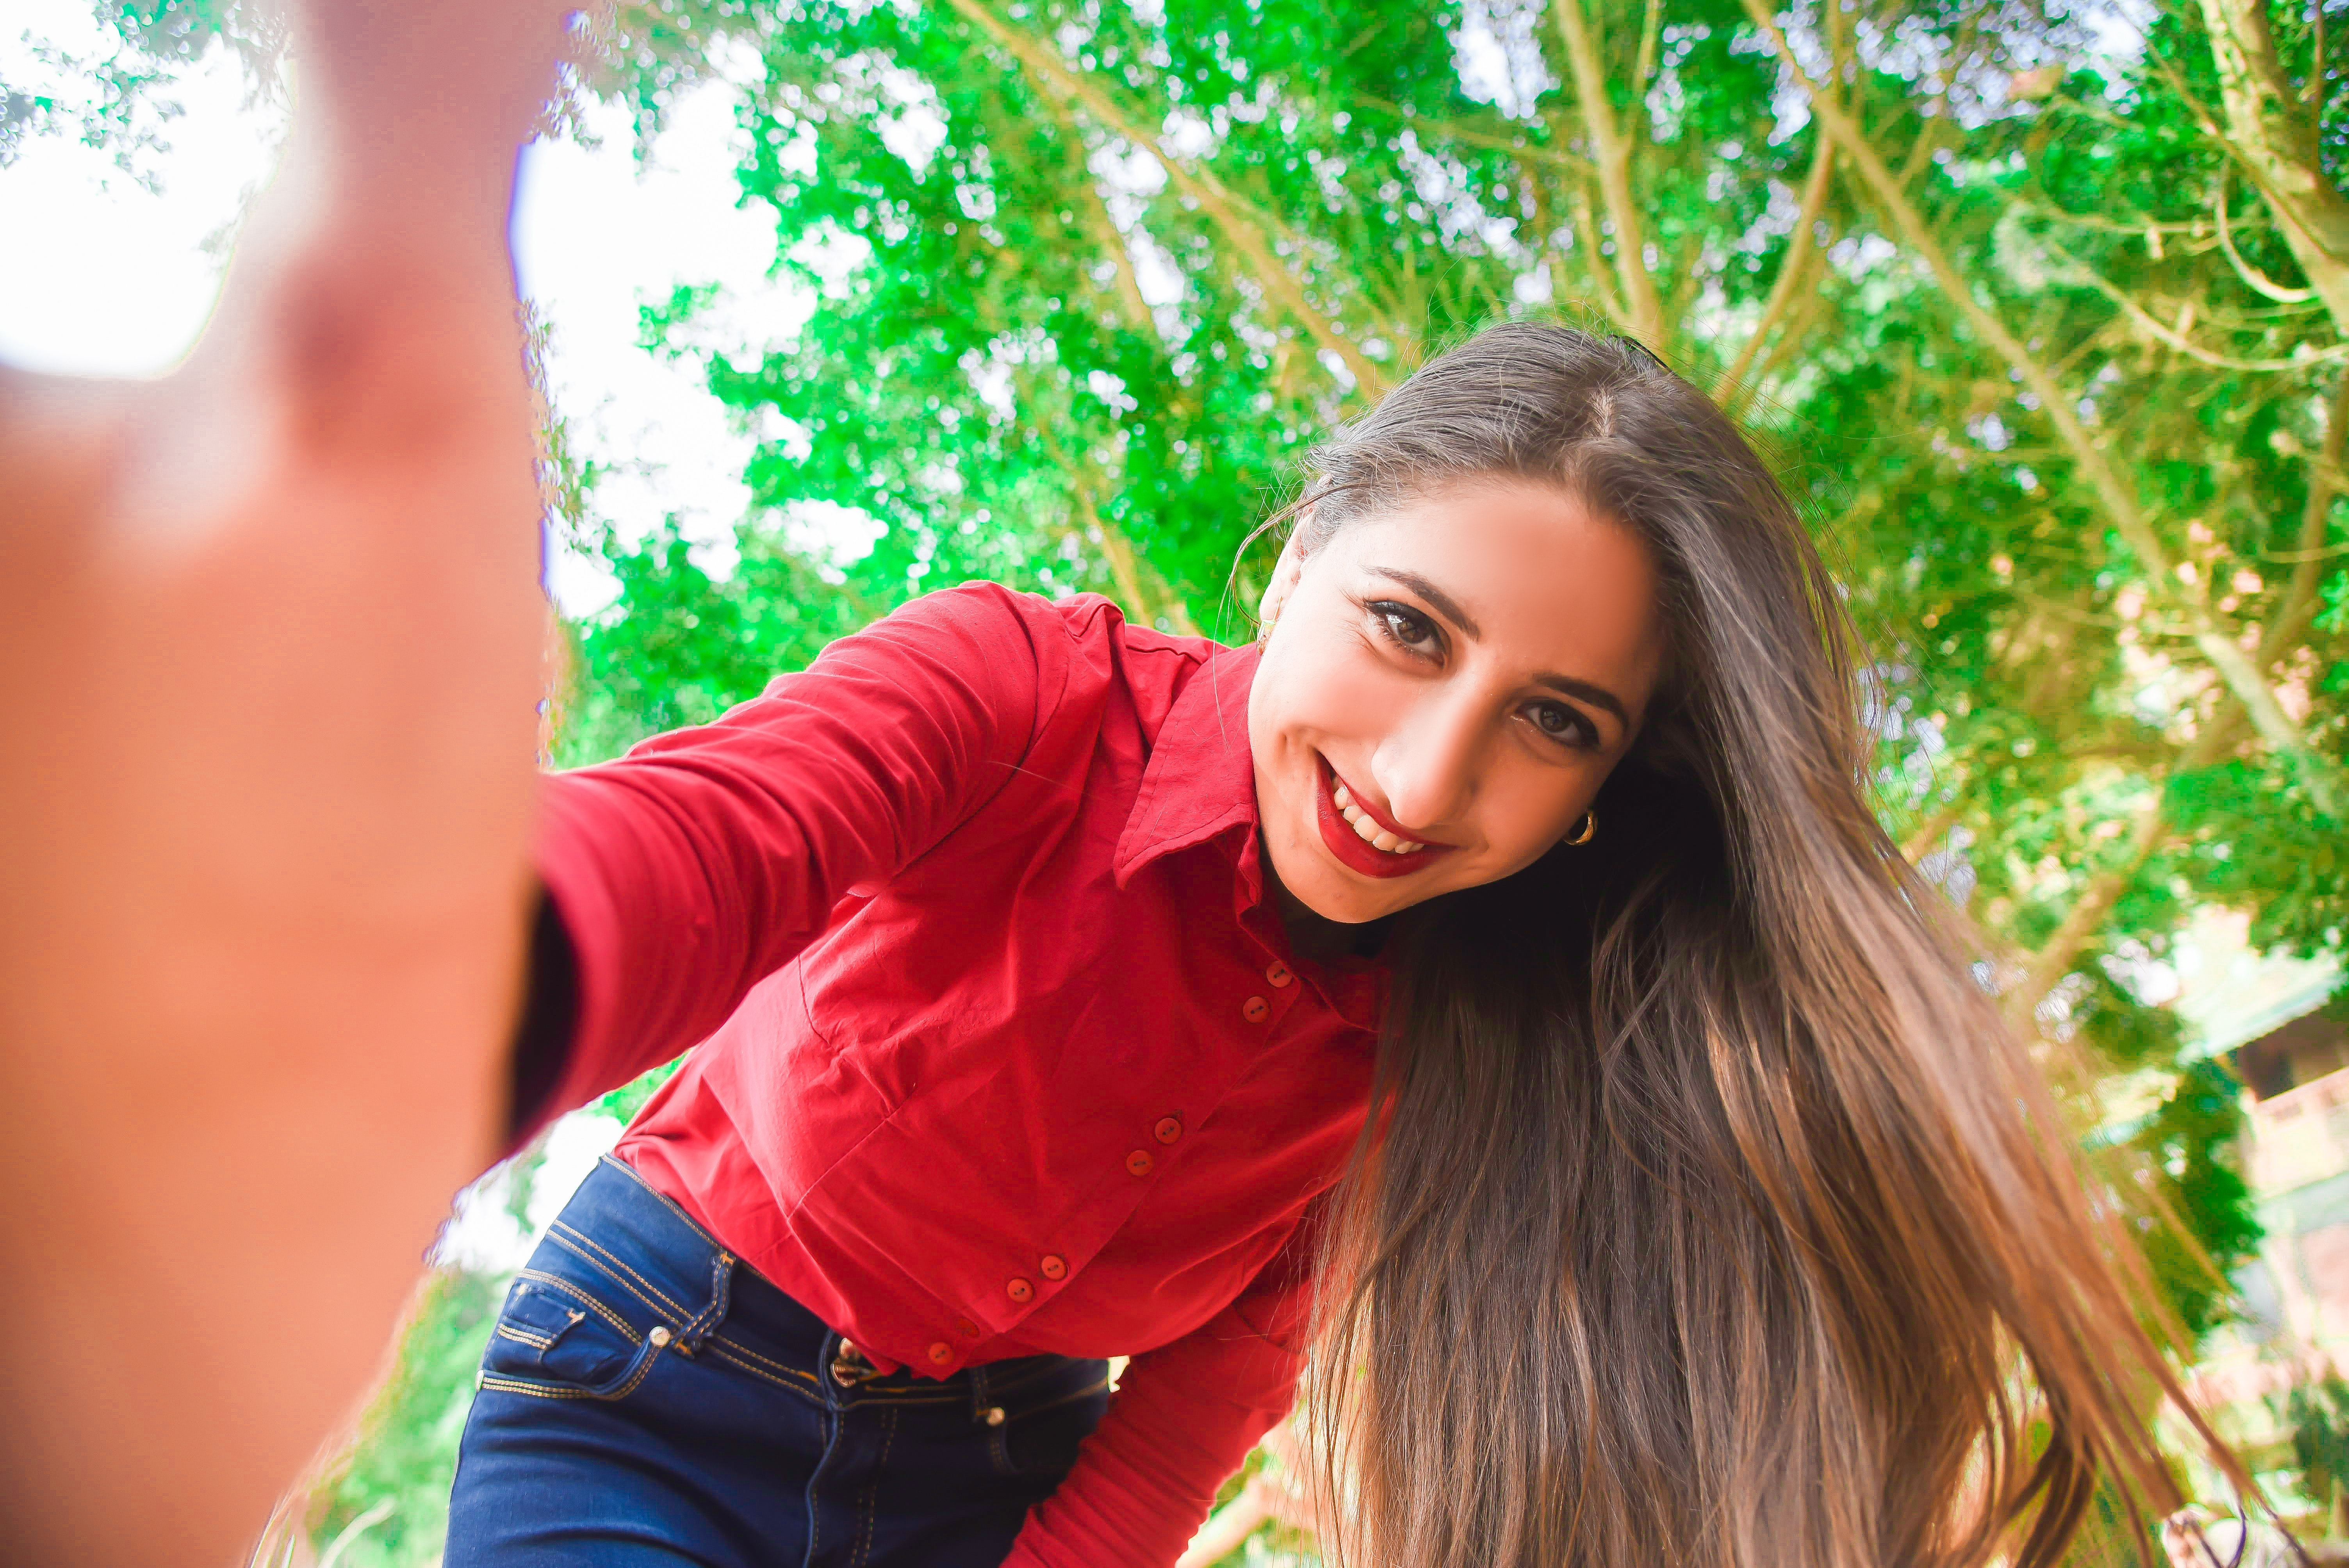
hair, People in nature, green, red, beauty, light, sunlight, blond, tree, grass, long hair, yellow, smile, hairstyle, lip, photo shoot, leaf, eye, photography, summer, fun, happy, plant, brown hair, portrait photography, model, jeans, leisure, fawn